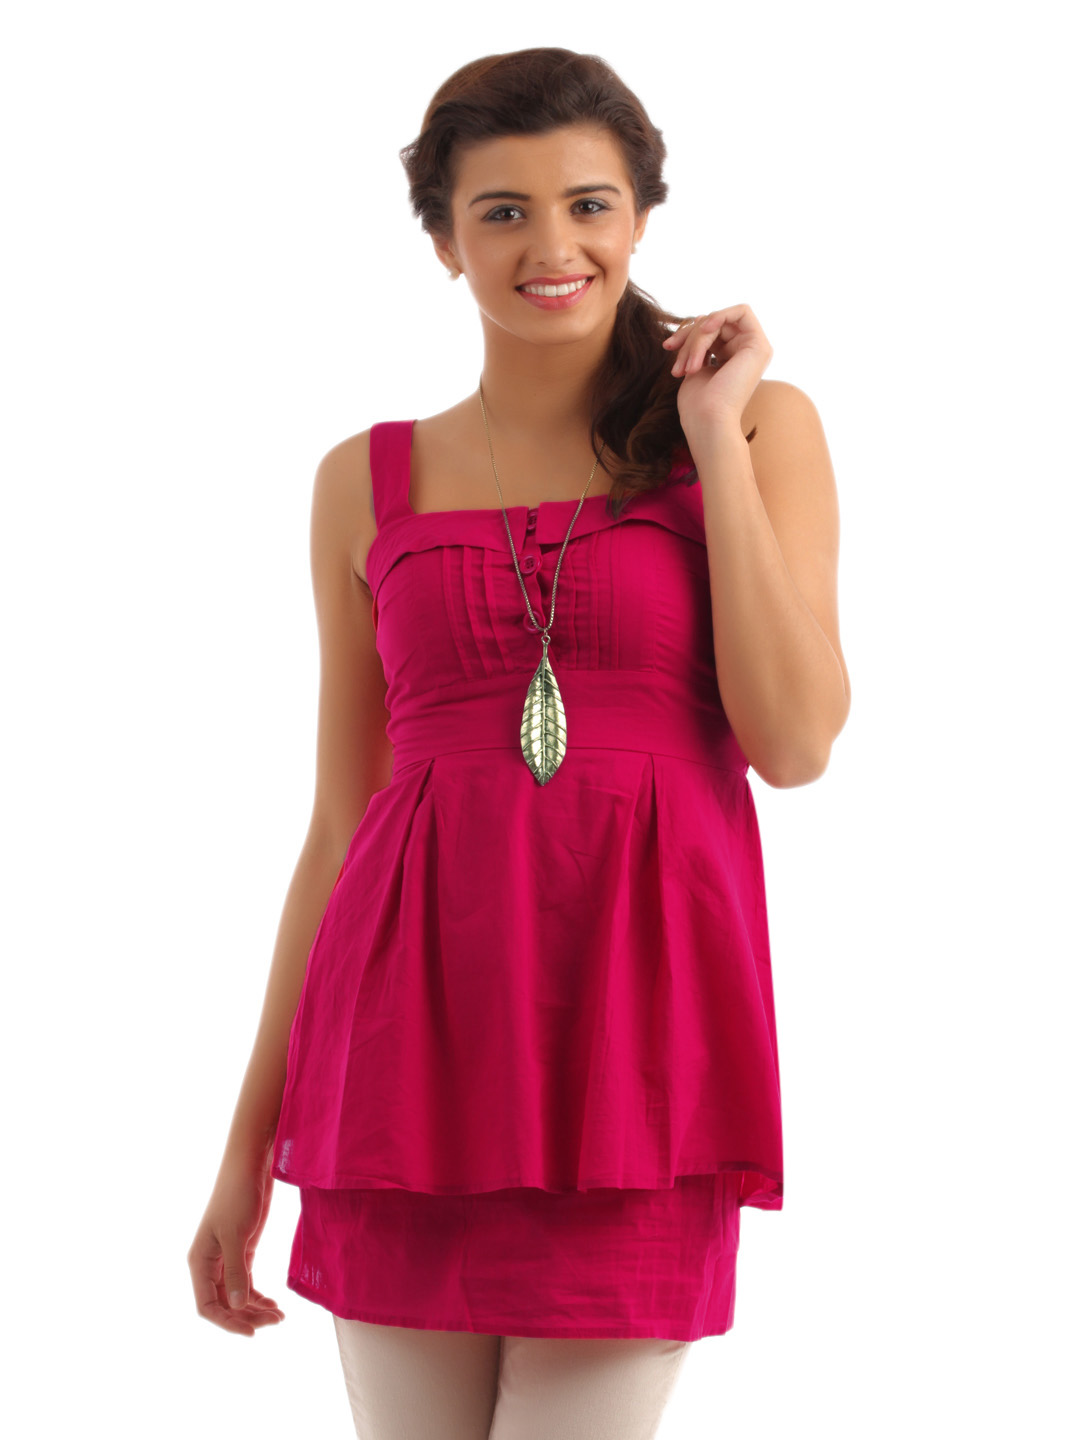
Forever New Women Pink Top
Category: Apparel / Topwear / Tops
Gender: Women
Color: Pink
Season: Summer 2012
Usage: Casual